A. H. Albut

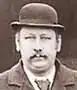

Alfred Hubert Albut (1849–1916) was an English candy salesman best known for being the first full-time employee of Newton Heath, the club now known as Manchester United. He was made club secretary in 1892 and, in that capacity, took responsibility for all team affairs. Albut has been credited with keeping the club afloat during a lean financial decade.